Apoorva Sagodharargal (1989 film)

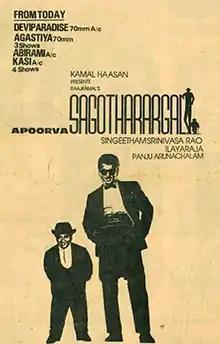
Theatrical release poster

Apoorva Sagodharargal is a 1989 Indian Tamil-language masala film directed by Singeetam Srinivasa Rao. The film features an ensemble cast including Kamal Haasan, Jaishankar, Nagesh, Gautami, Rupini, Manorama, Srividya, Janagaraj, Moulee, Delhi Ganesh and Nassar. The plot centers on the twins Raju and Appu, who were separated during childhood, and Appu's quest for revenge against the criminals who killed his father.